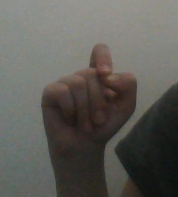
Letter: fa